Question: Please indicate a possible affordance area of swing_golf_clubs that can be used for holding
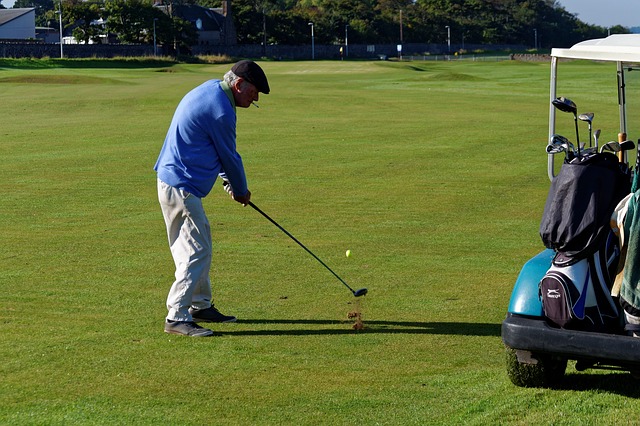
Answer: [226.449, 179.497, 268.265, 218.196]